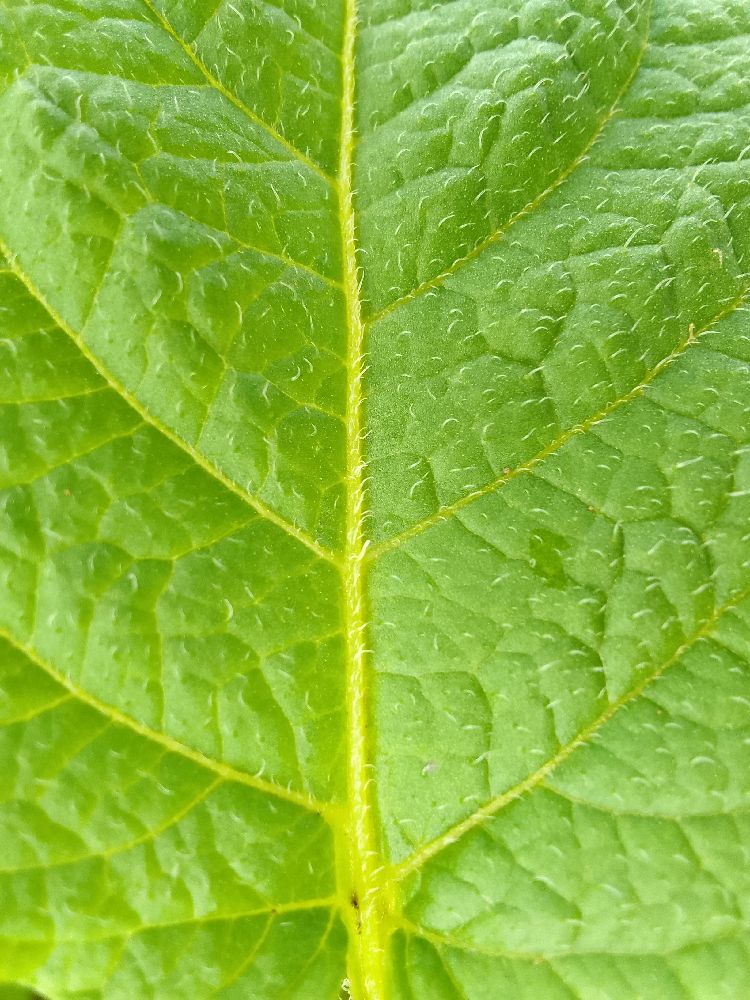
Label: Healthy